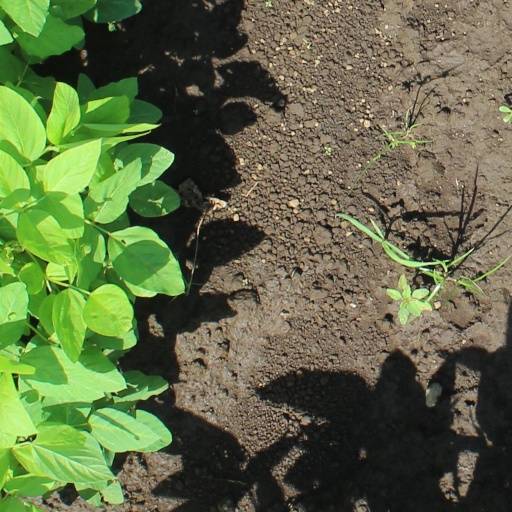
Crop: soybean